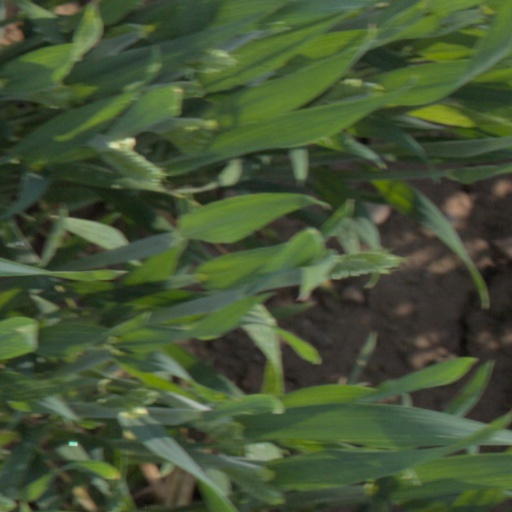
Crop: wheat